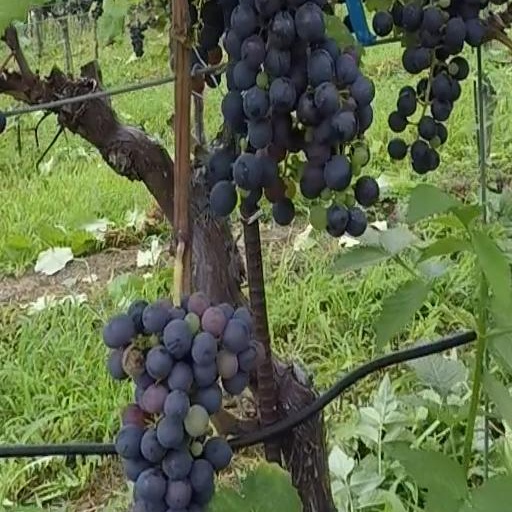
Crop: grape